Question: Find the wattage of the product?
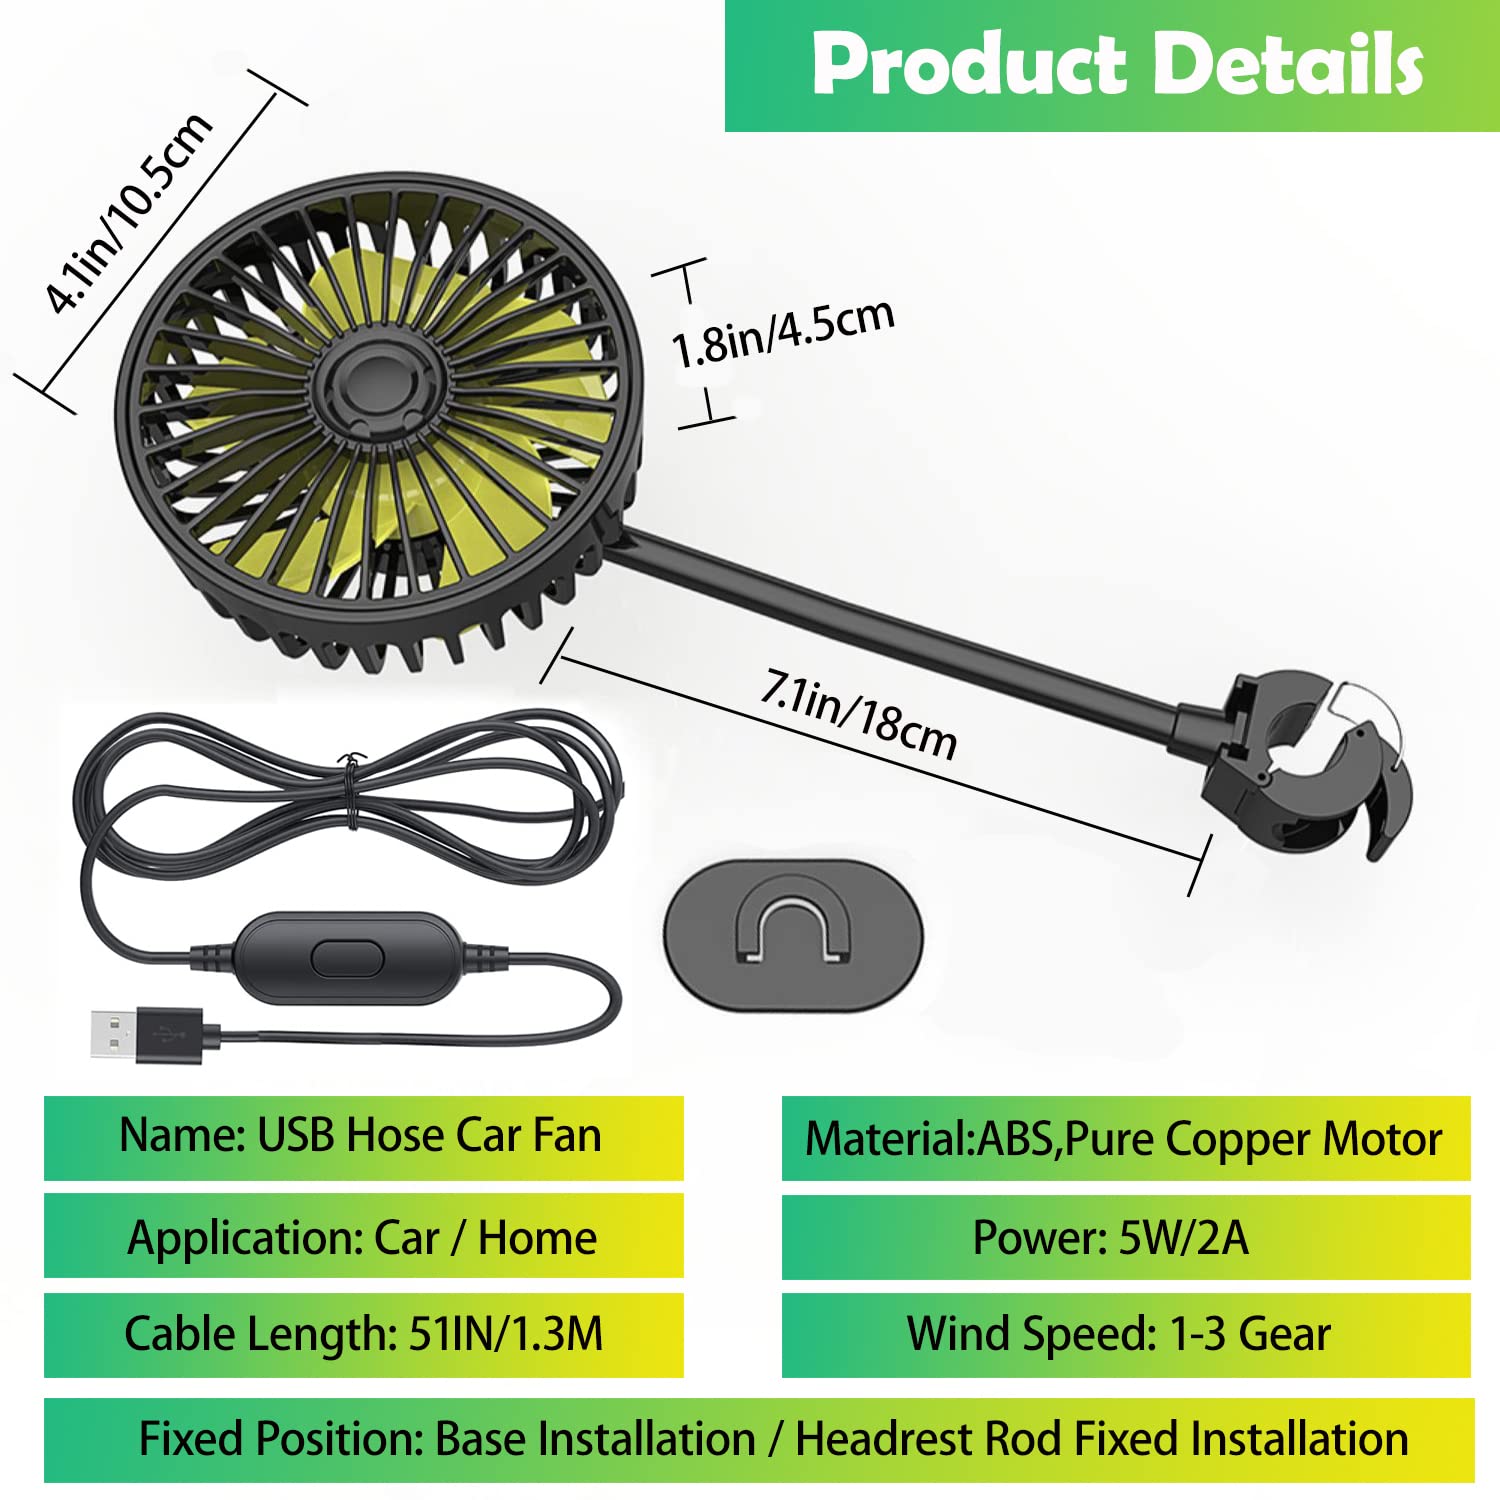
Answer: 5.0 watt